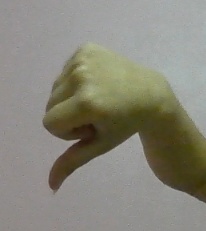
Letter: waw